Sagar, Madhya Pradesh

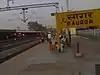
Sagar Railway Station

The stainless steel complex is also in Sagar. The lakha banjara lake in the centre of the city provides a wonderful panorama. Dr. Hari Singh Gour central university First and one of the oldest universities of Madhya Pradesh established in 1946 is in Sagar. Due to its scenic beauty and proximity to Khajuraho tourism also contributes to strengthening its economy. In Madhya Pradesh, Sagar is the sixteenth largest district in size.